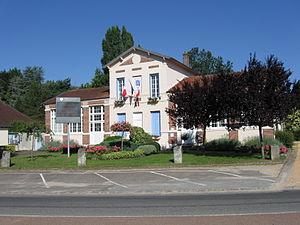
La mairie-école de Saint-Hilarion (département des Yvelines,, région Île-de-France)
Saint-Hilarion est une commune française située dans le département des Yvelines en région Île-de-France.